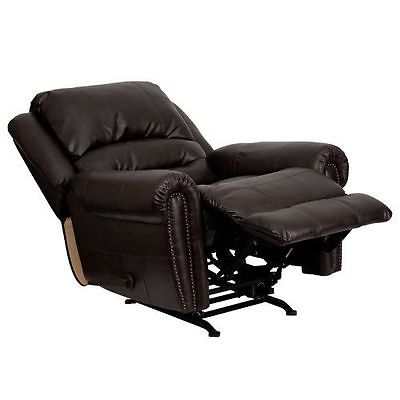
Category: chair